Church of Saints Clement and Panteleimon

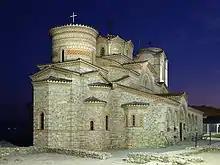
View by night

Many archaeologists believe that Clement himself designed and constructed the church. Clement, along with Naum of Preslav would use the church as a basis for teaching the Glagolitic and Cyrillic alphabets to Christianised Bulgarian Slavs, thus making it a university.